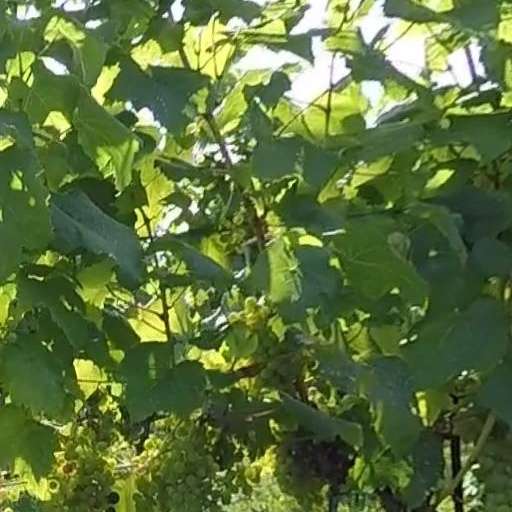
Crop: grape